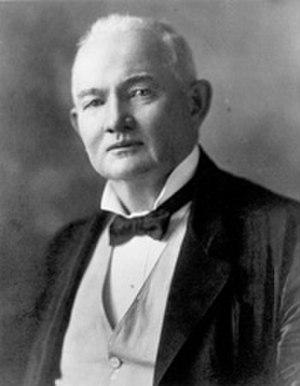
Depuis son admission à l'Union, le 31 octobre 1864, l'État du Nevada élit deux sénateurs, membres du Sénat fédéral.